IATA airport code

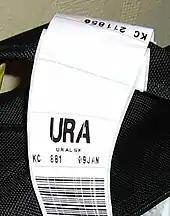
A baggage tag for a flight heading to Oral Ak Zhol Airport, whose IATA airport code is "URA"

An IATA airport code, also known as an IATA location identifier, IATA station code, or simply a location identifier, is a unique three-letter geocode designating many airports, cities (with one or more airports) and metropolitan areas (cities with more than one airport) around the world, defined by the International Air Transport Association (IATA). The characters prominently displayed on baggage tags attached at airport check-in desks are an example of a way these codes are used.